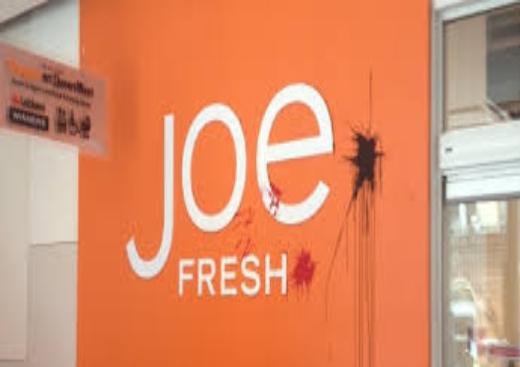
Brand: Joe Fresh
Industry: Clothes